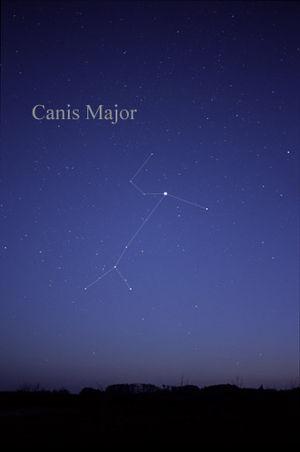
Le Grand Chien est l'une des plus anciennes constellations, du fait de la présence de Sirius, l'étoile la plus brillante du ciel. Relativement loin de l'écliptique, elle n'est visible que quelques mois par an aux latitudes voisines de 45° nord. C'est vers le solstice d'été qu'elle n'est pas visible. Aux autres dates, elle est visible soit très tôt le matin soit toute la nuit soit le soir.